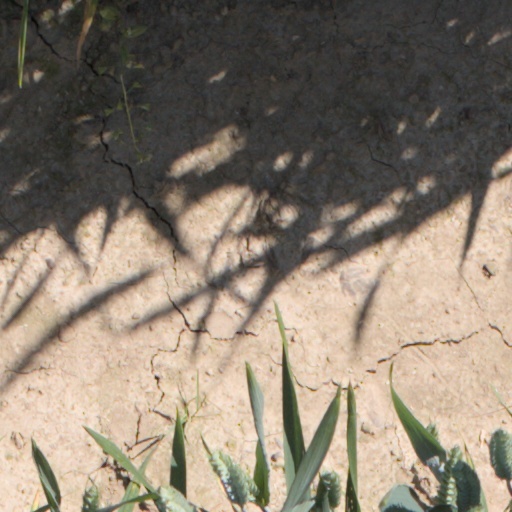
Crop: wheat